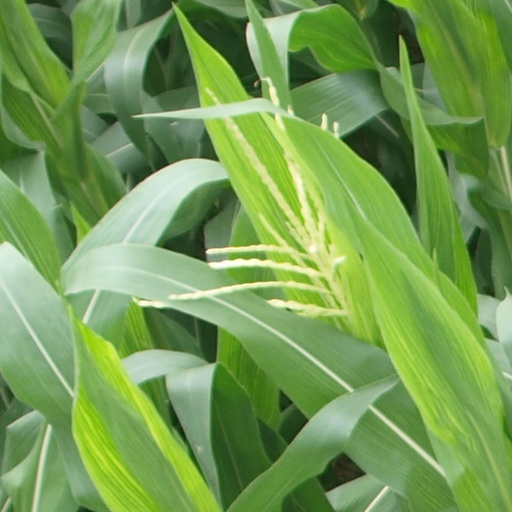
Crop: maize; corn